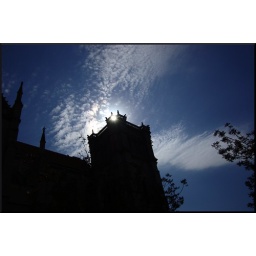
Church coronation, back lit by the sun at midday, framed by a deep blue sky and light cloud cover.